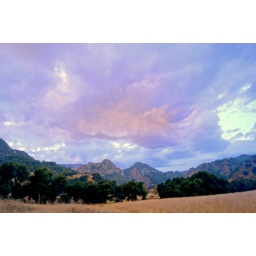
High dynamic range (HDR) photography shot in Malibu, California. Dramatic skies and colorful clouds at sunset. Beautiful landscapes.